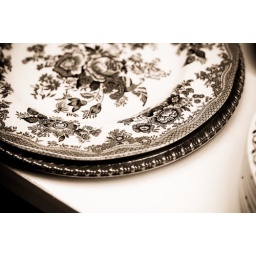
What a great idea! They had the table set with vintage tin trays below the plates as chargers.